Norwegian Association for Women's Rights

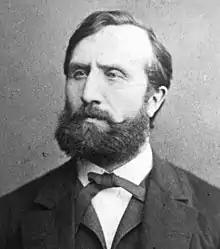
NKF's first President (1884–85) Hagbart Berner, a lawyer, liberal member of parliament and editor of the liberal daily "Dagbladet"

NKF is traditionally the main bourgeois or liberal women's rights organization in Norway. Cathrine Holst noted that "the bourgeois women's rights movement was liberal or liberal feminist. The bourgeois women's rights advocates fought for women's civil liberties and rights: freedom of speech, freedom of movement, the right to vote, freedom of association, inheritance rights, property rights and freedom of trade – and for women's access to education and working life. In short, women should have the same freedoms and rights as men."